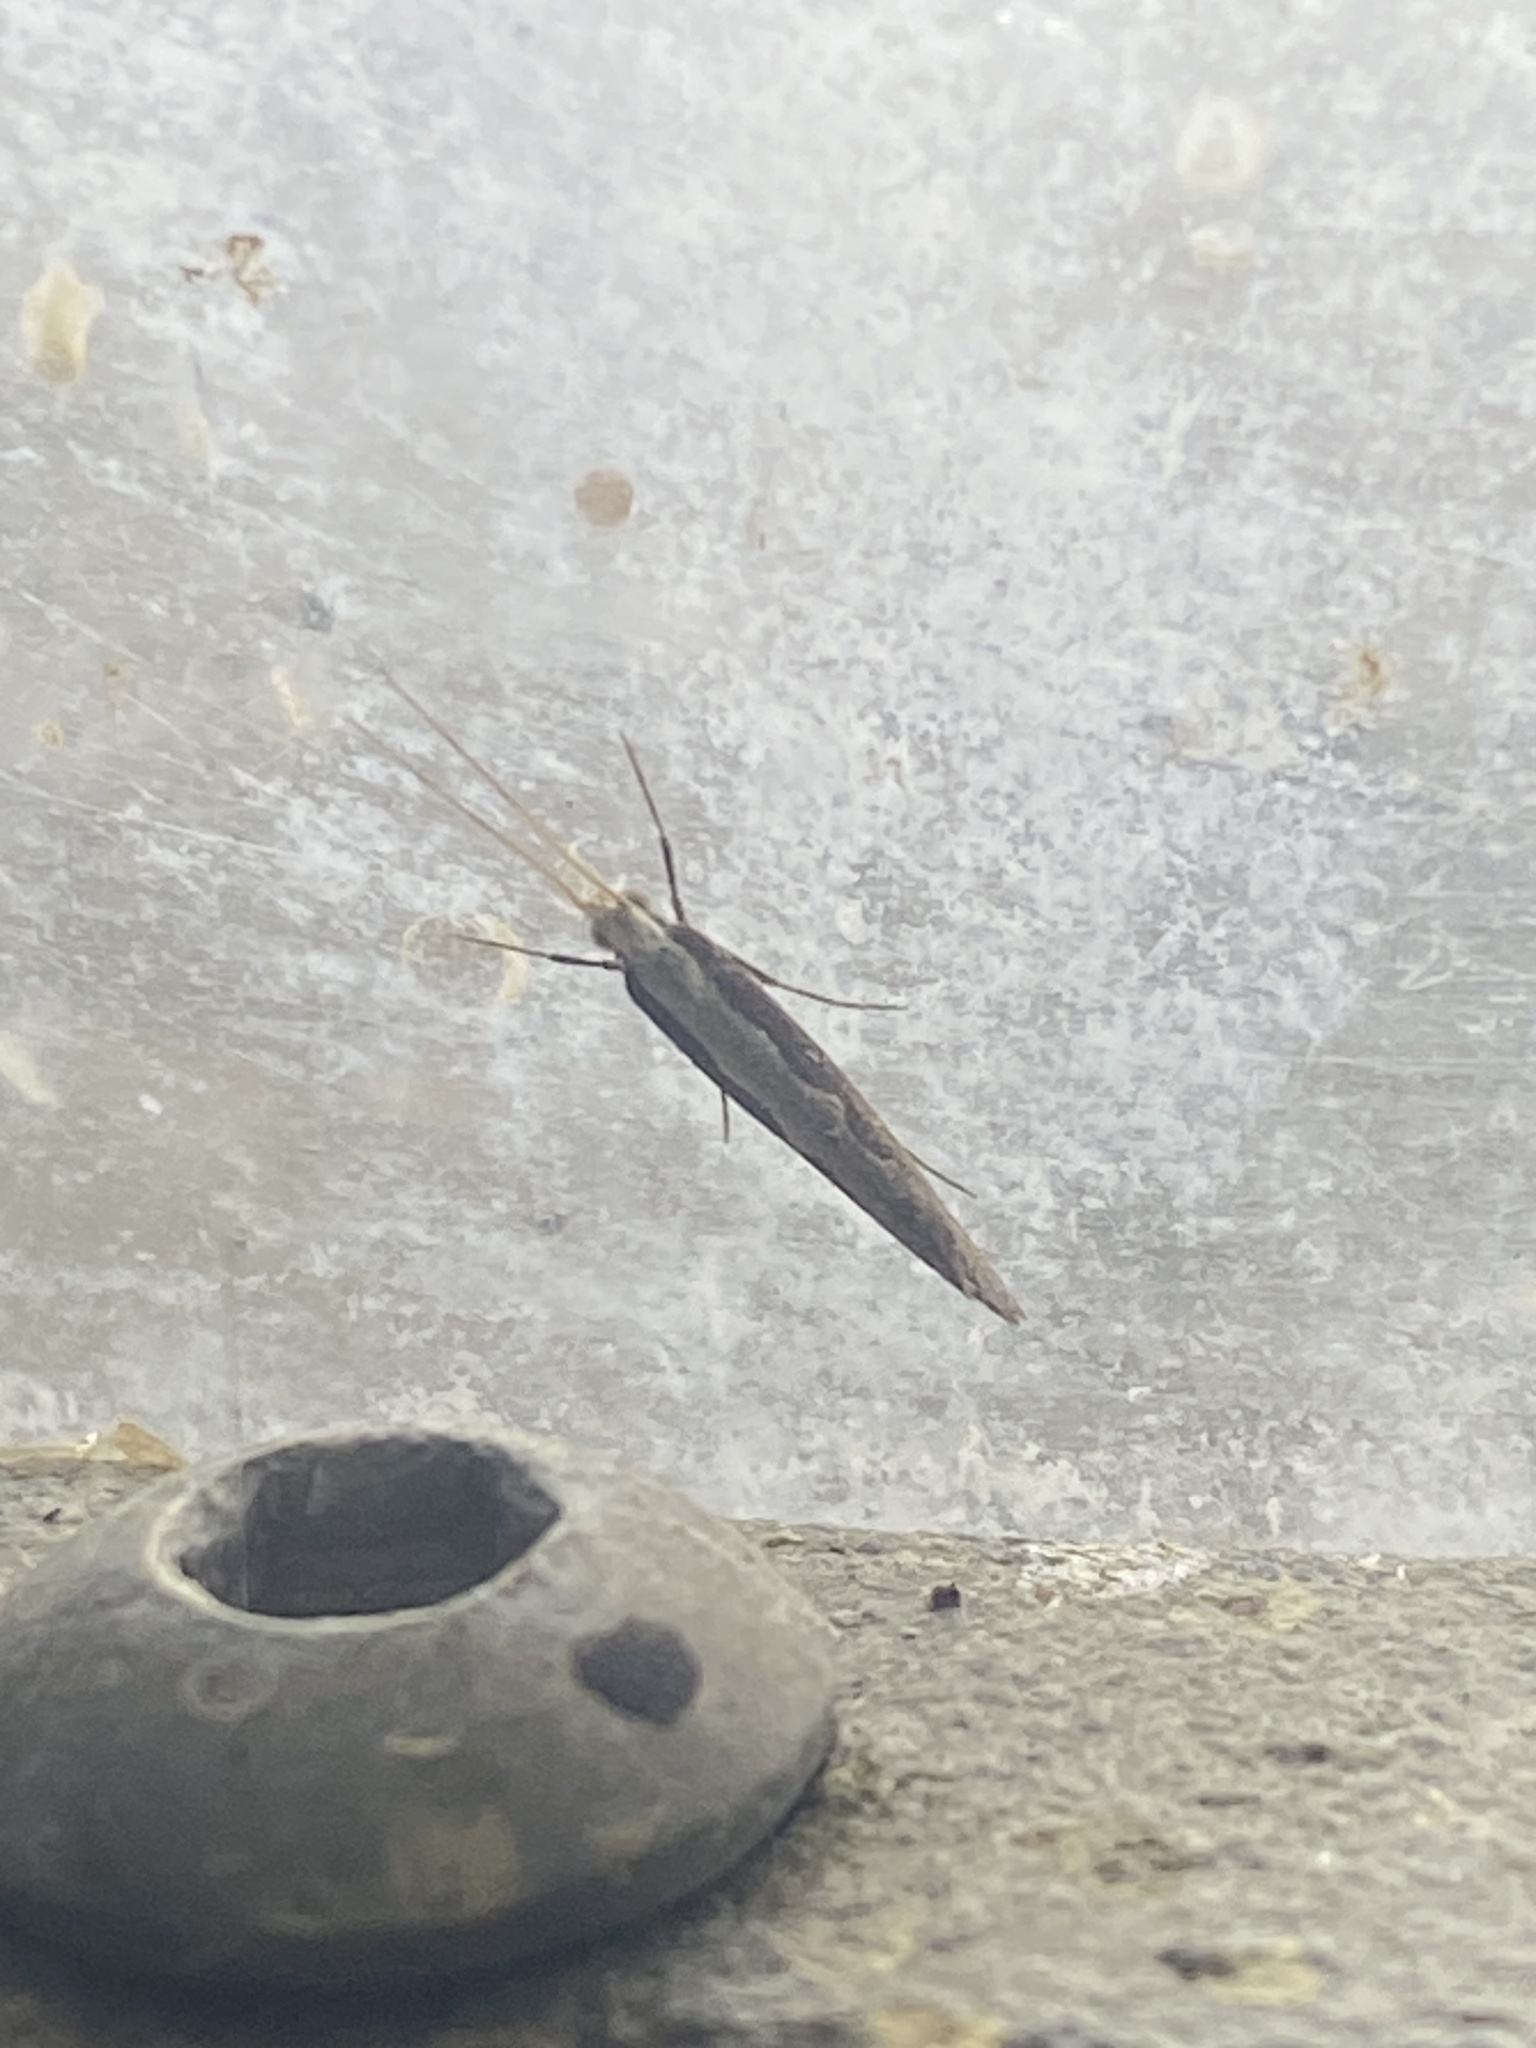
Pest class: diamondback_moth